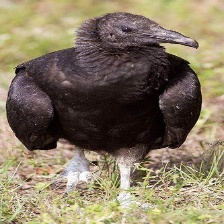
Species: BLACK VULTURE
Scientific name: CORAGYPS ATRATUS
ImageNet parent category: vulture